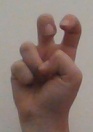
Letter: toot